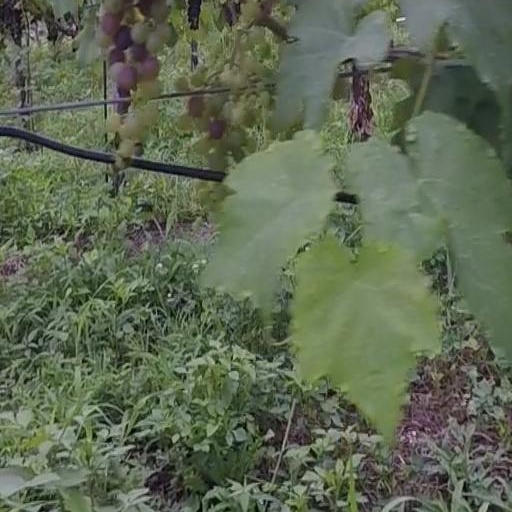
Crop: grape